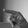
ASL letter: P